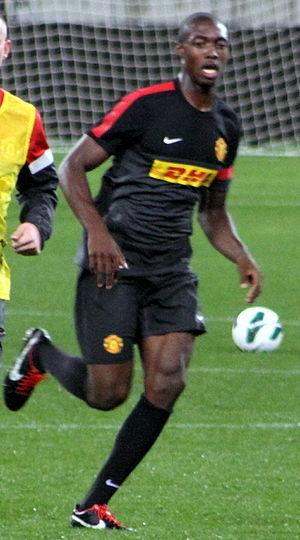
Tyler Blackett, né le 2 avril 1994 à Manchester, est un footballeur anglais qui évolue au poste de défenseur à Nottingham Forest.